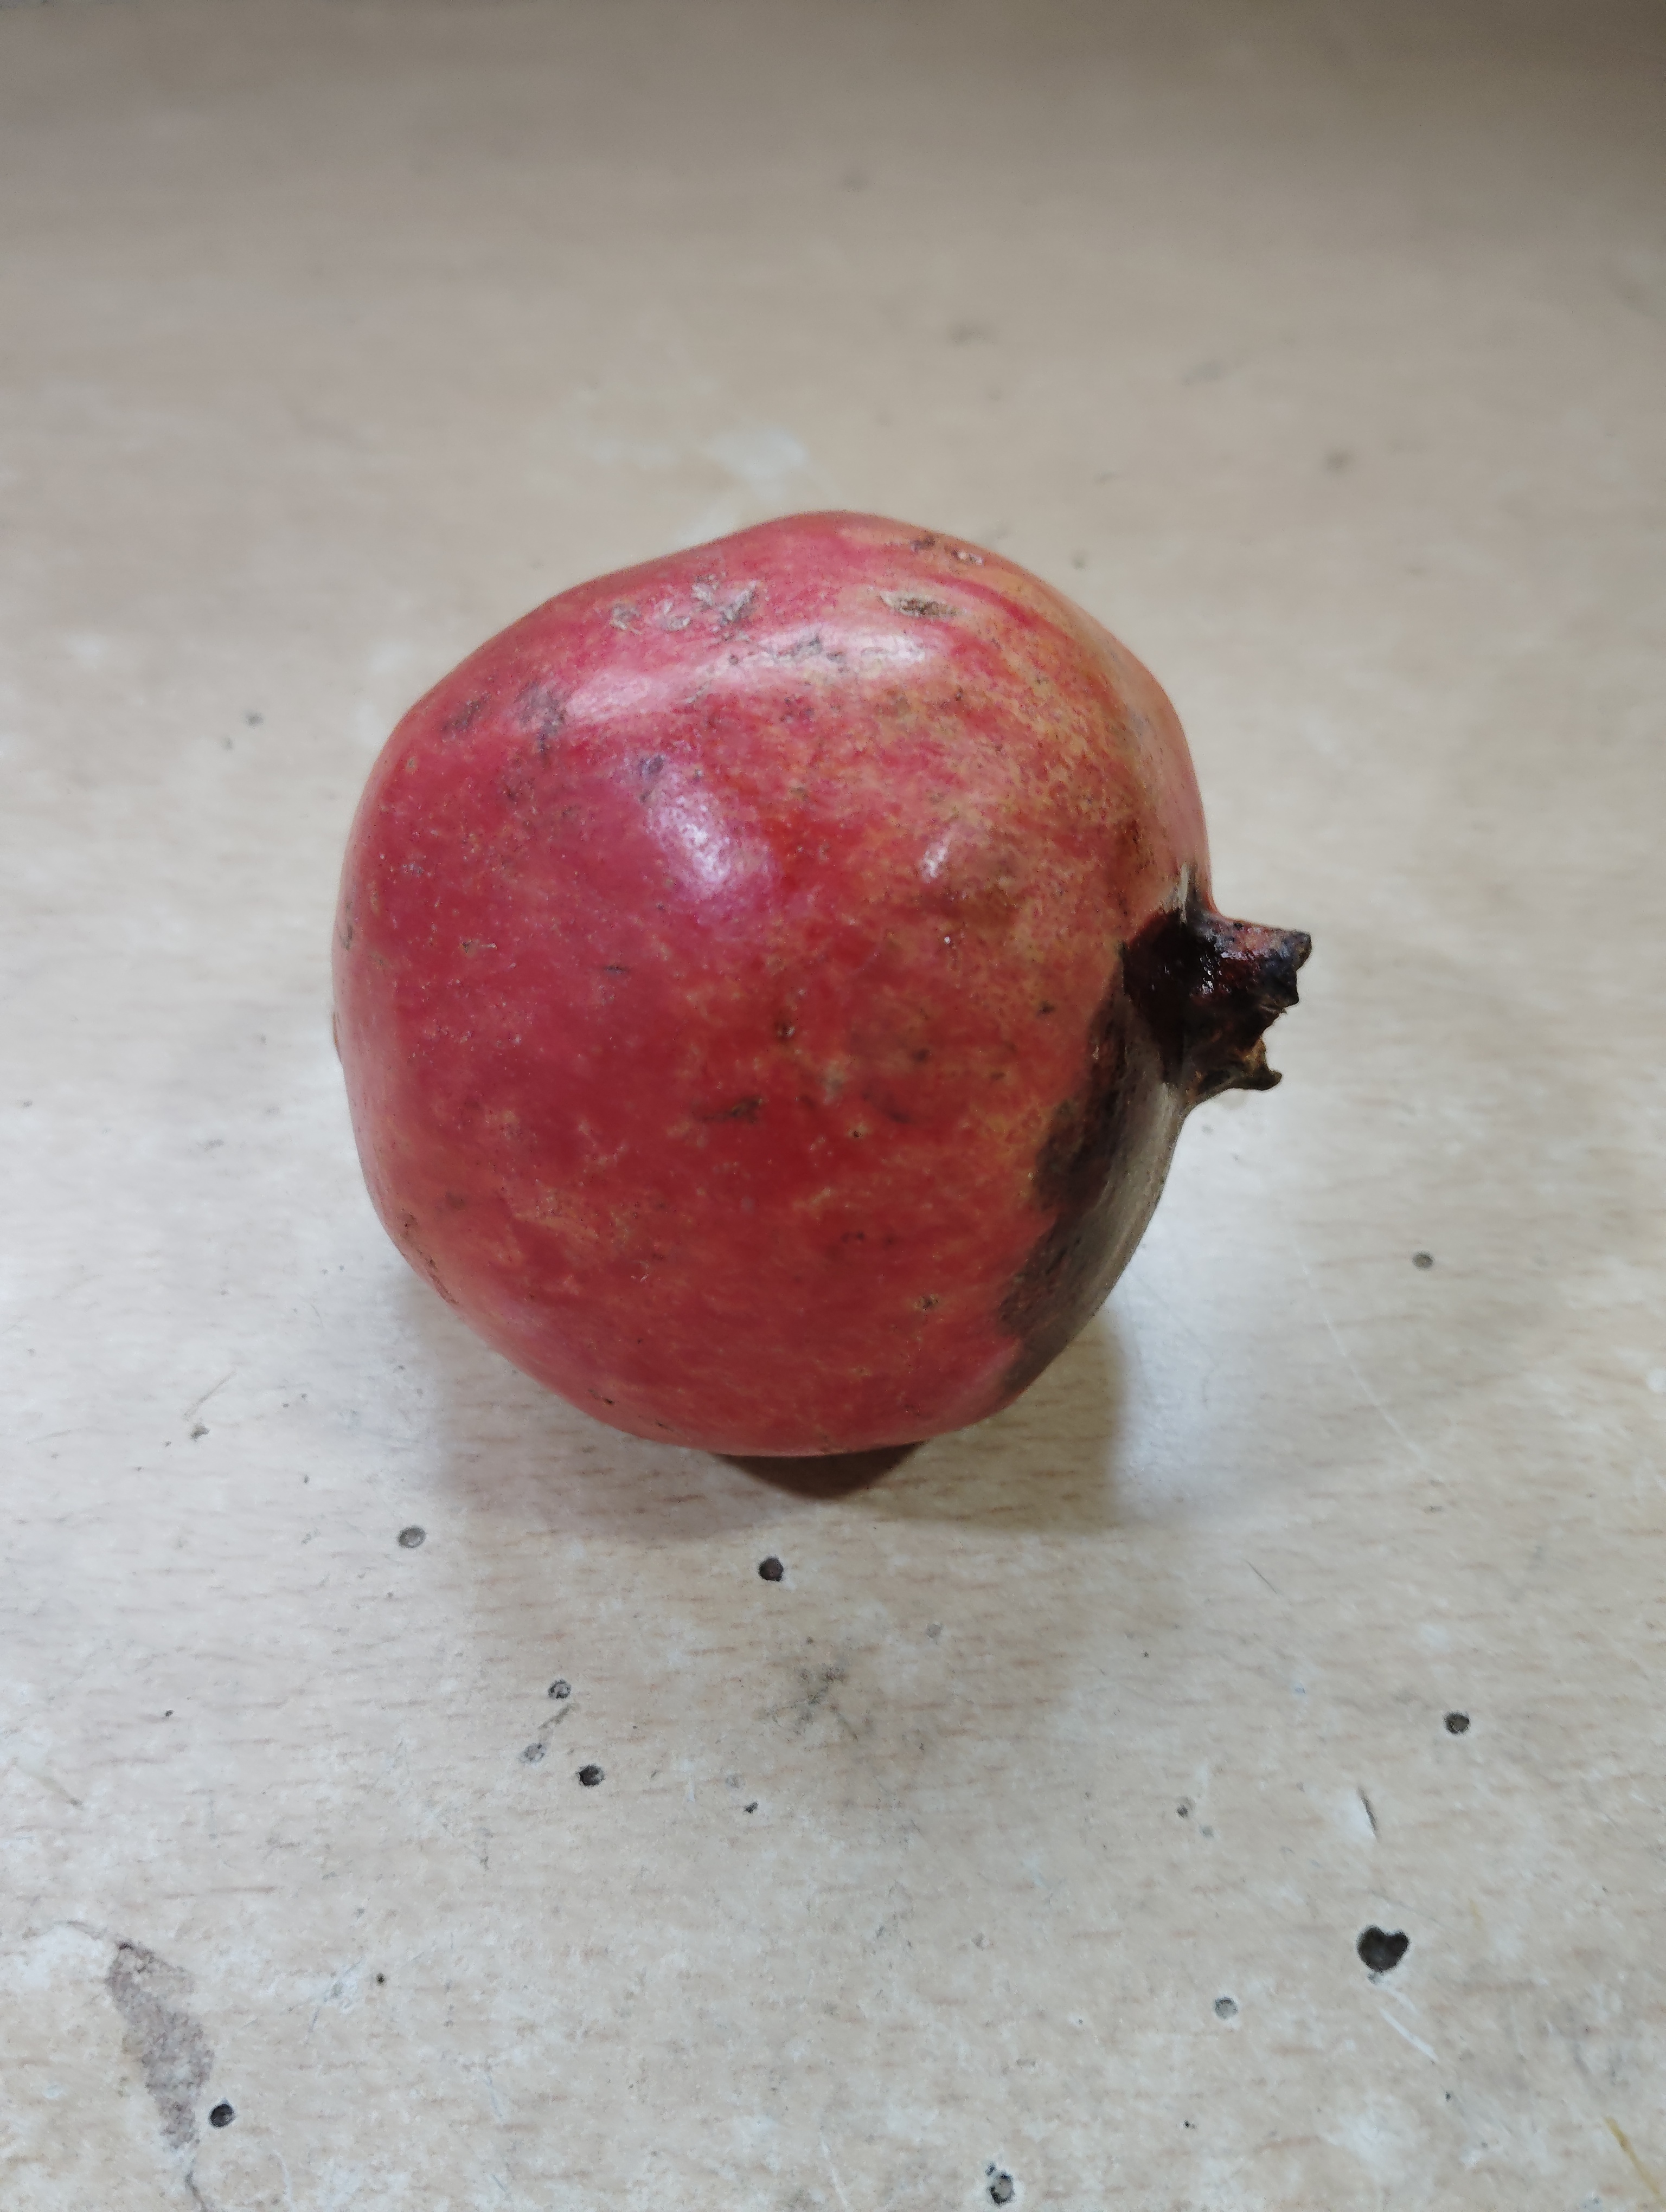
Label: Minor Defect